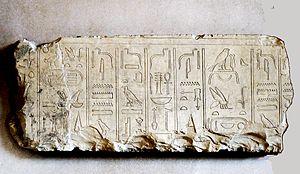
Linteau d’une porte du temple de Montou à Tôd.
Montouhotep II est un souverain de la XIᵉ dynastie, fils et successeur du roi Antef III.
Montou est le dieu de l’antique ville d'Hermonthis, lié à l’origine au culte du soleil et dieu faucon de Thèbes où il était vénéré en tant que dieu de la guerre et protecteur des armes. Son nom signifie « nomade ». On en a fait l’époux d’une divinité solaire, Tjenenet, Dame du ciel. Au cours de la période ptolémaïque il fut associé par les Grecs à Apollon.
Dans la mythologie égyptienne, Satis est une déesse associée au Nil et à ses cataractes. C'est la fille de Rê, le soleil.